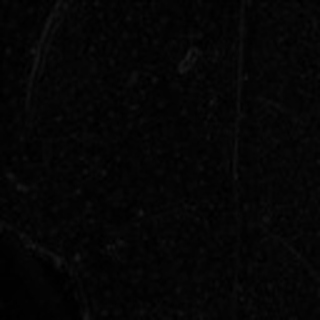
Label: cotton_aphids